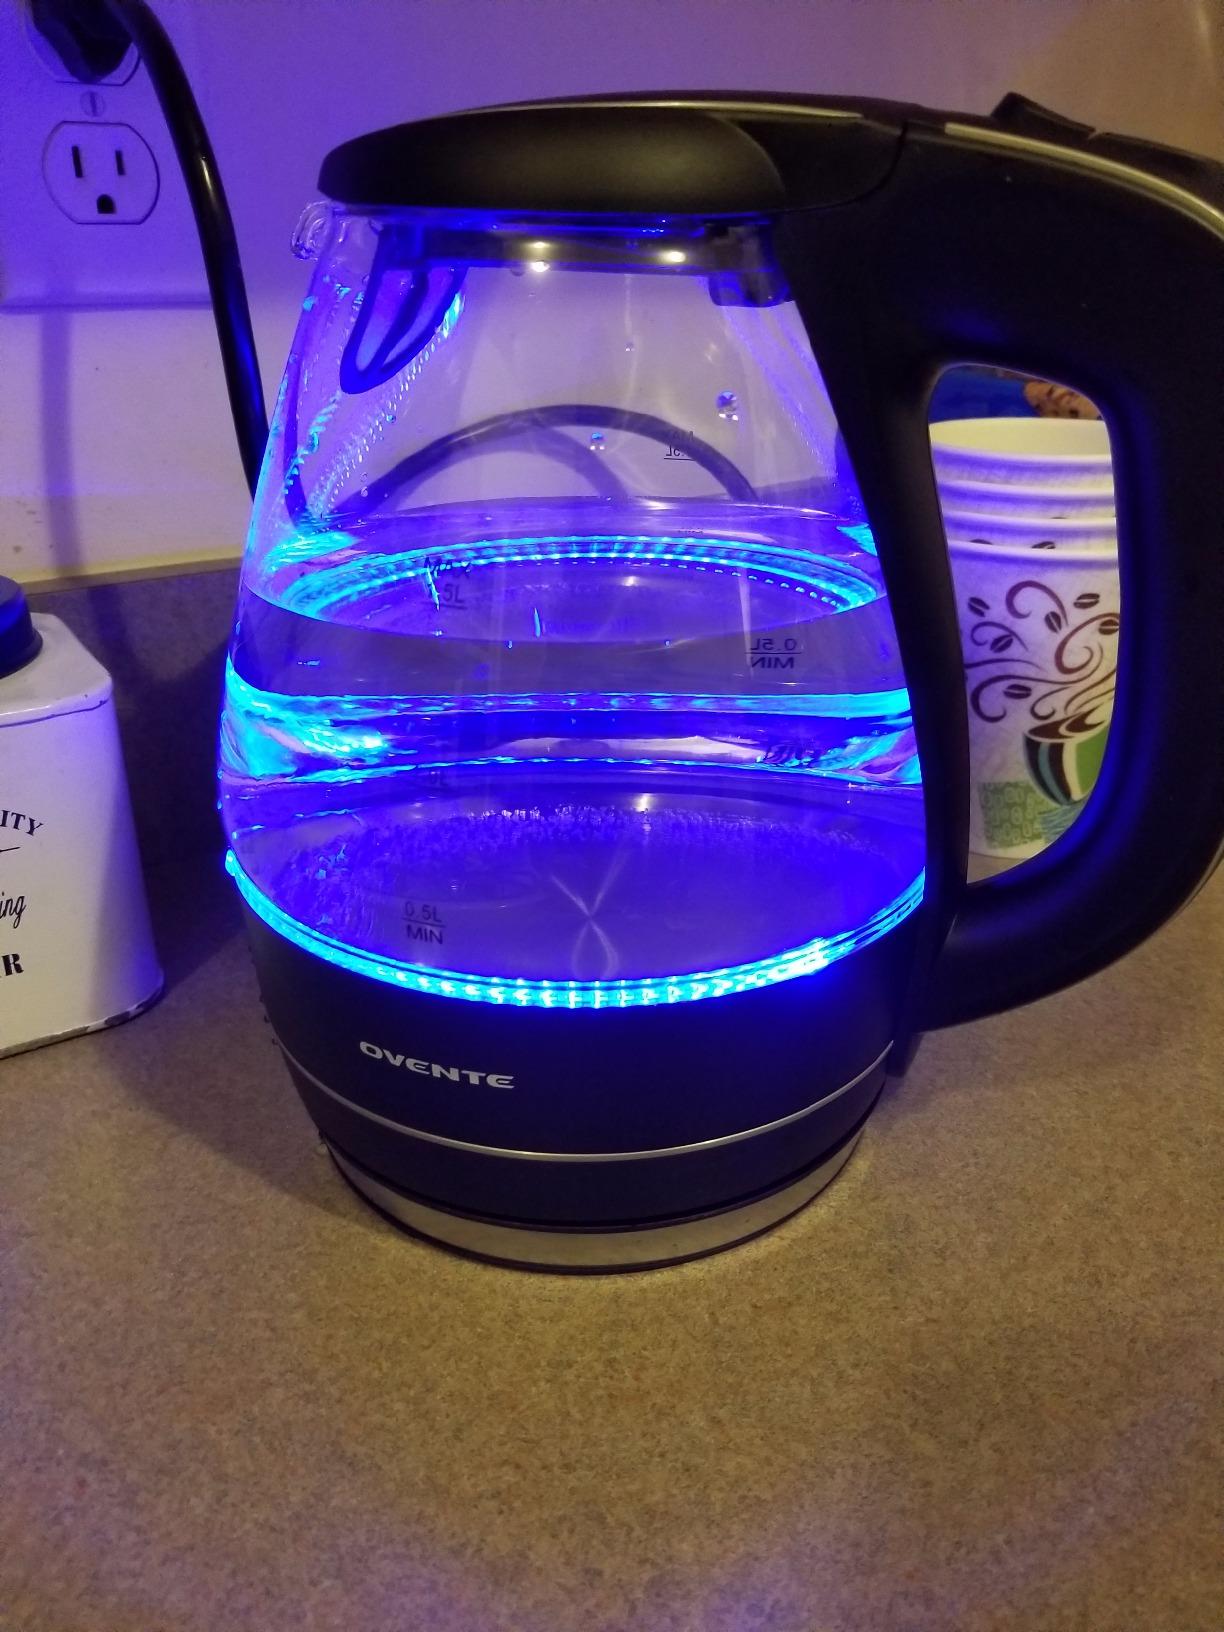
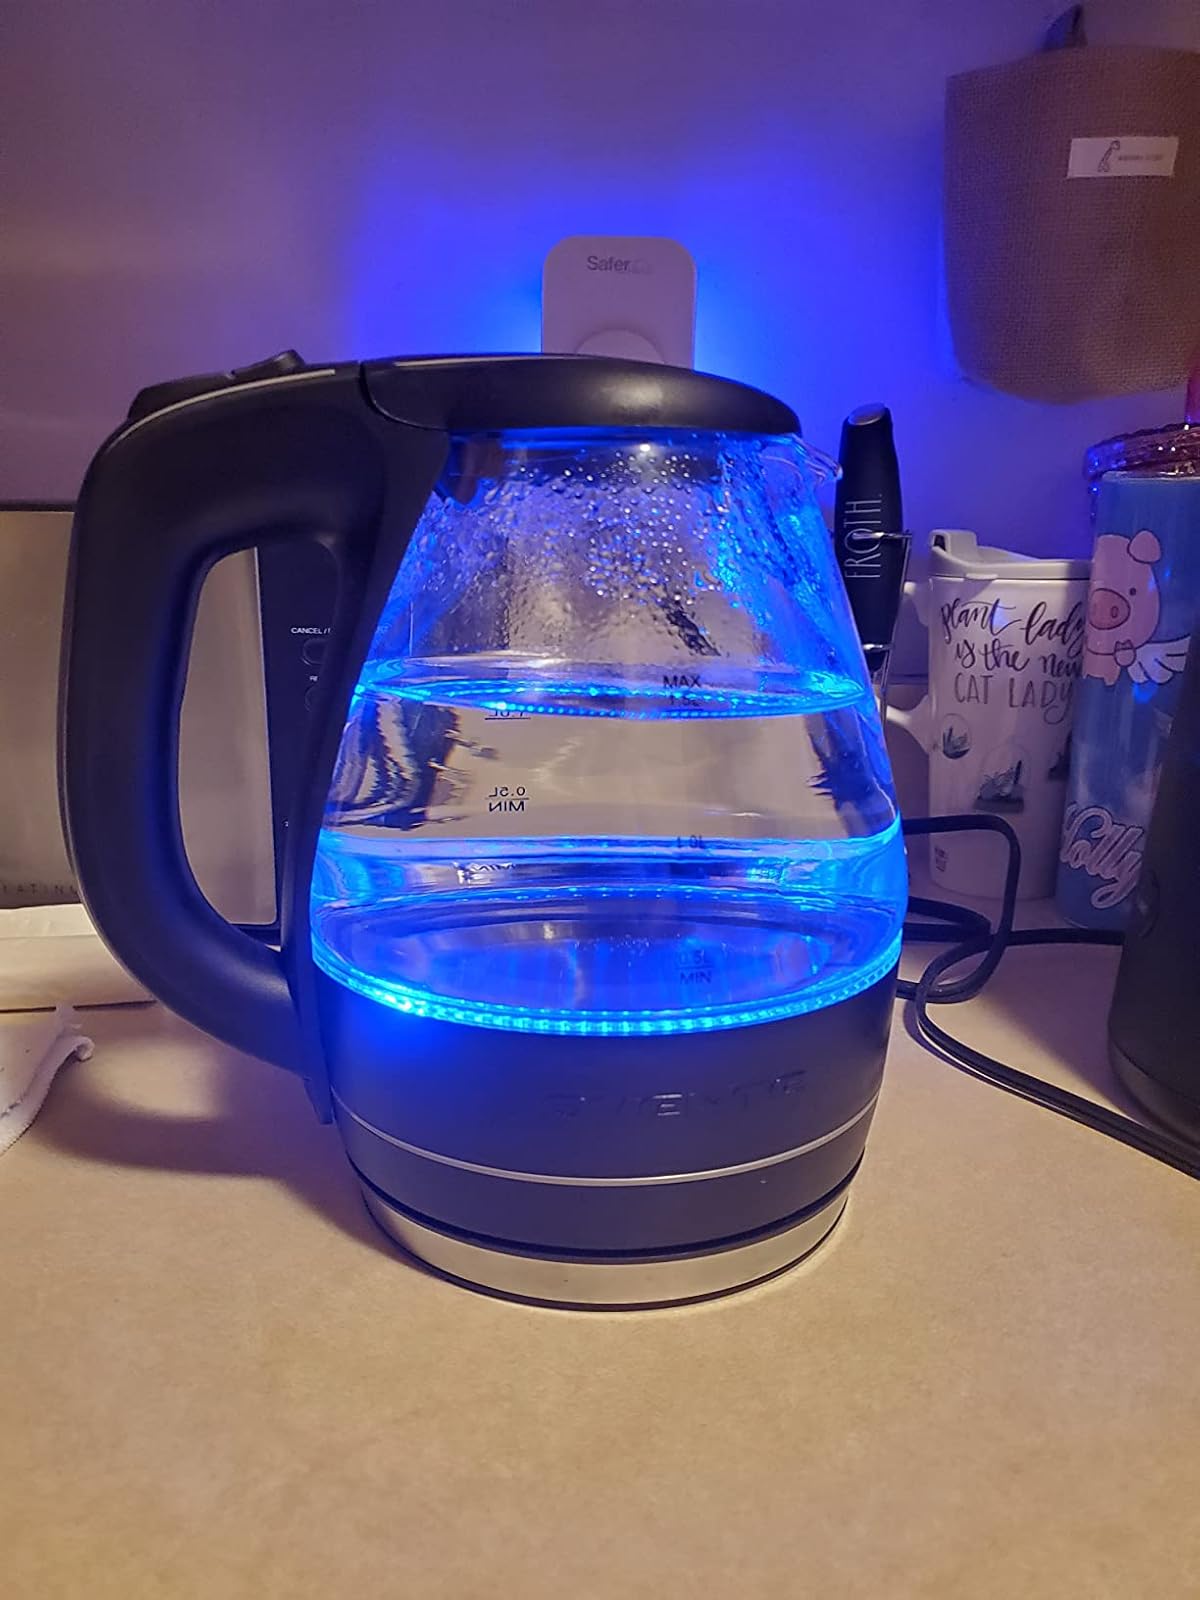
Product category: items_kettle
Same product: yes